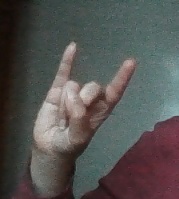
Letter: la